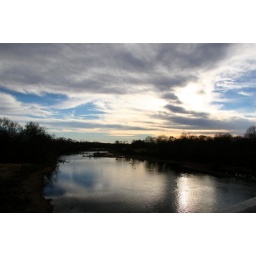
View from the Ouachita river bridge in Rockport